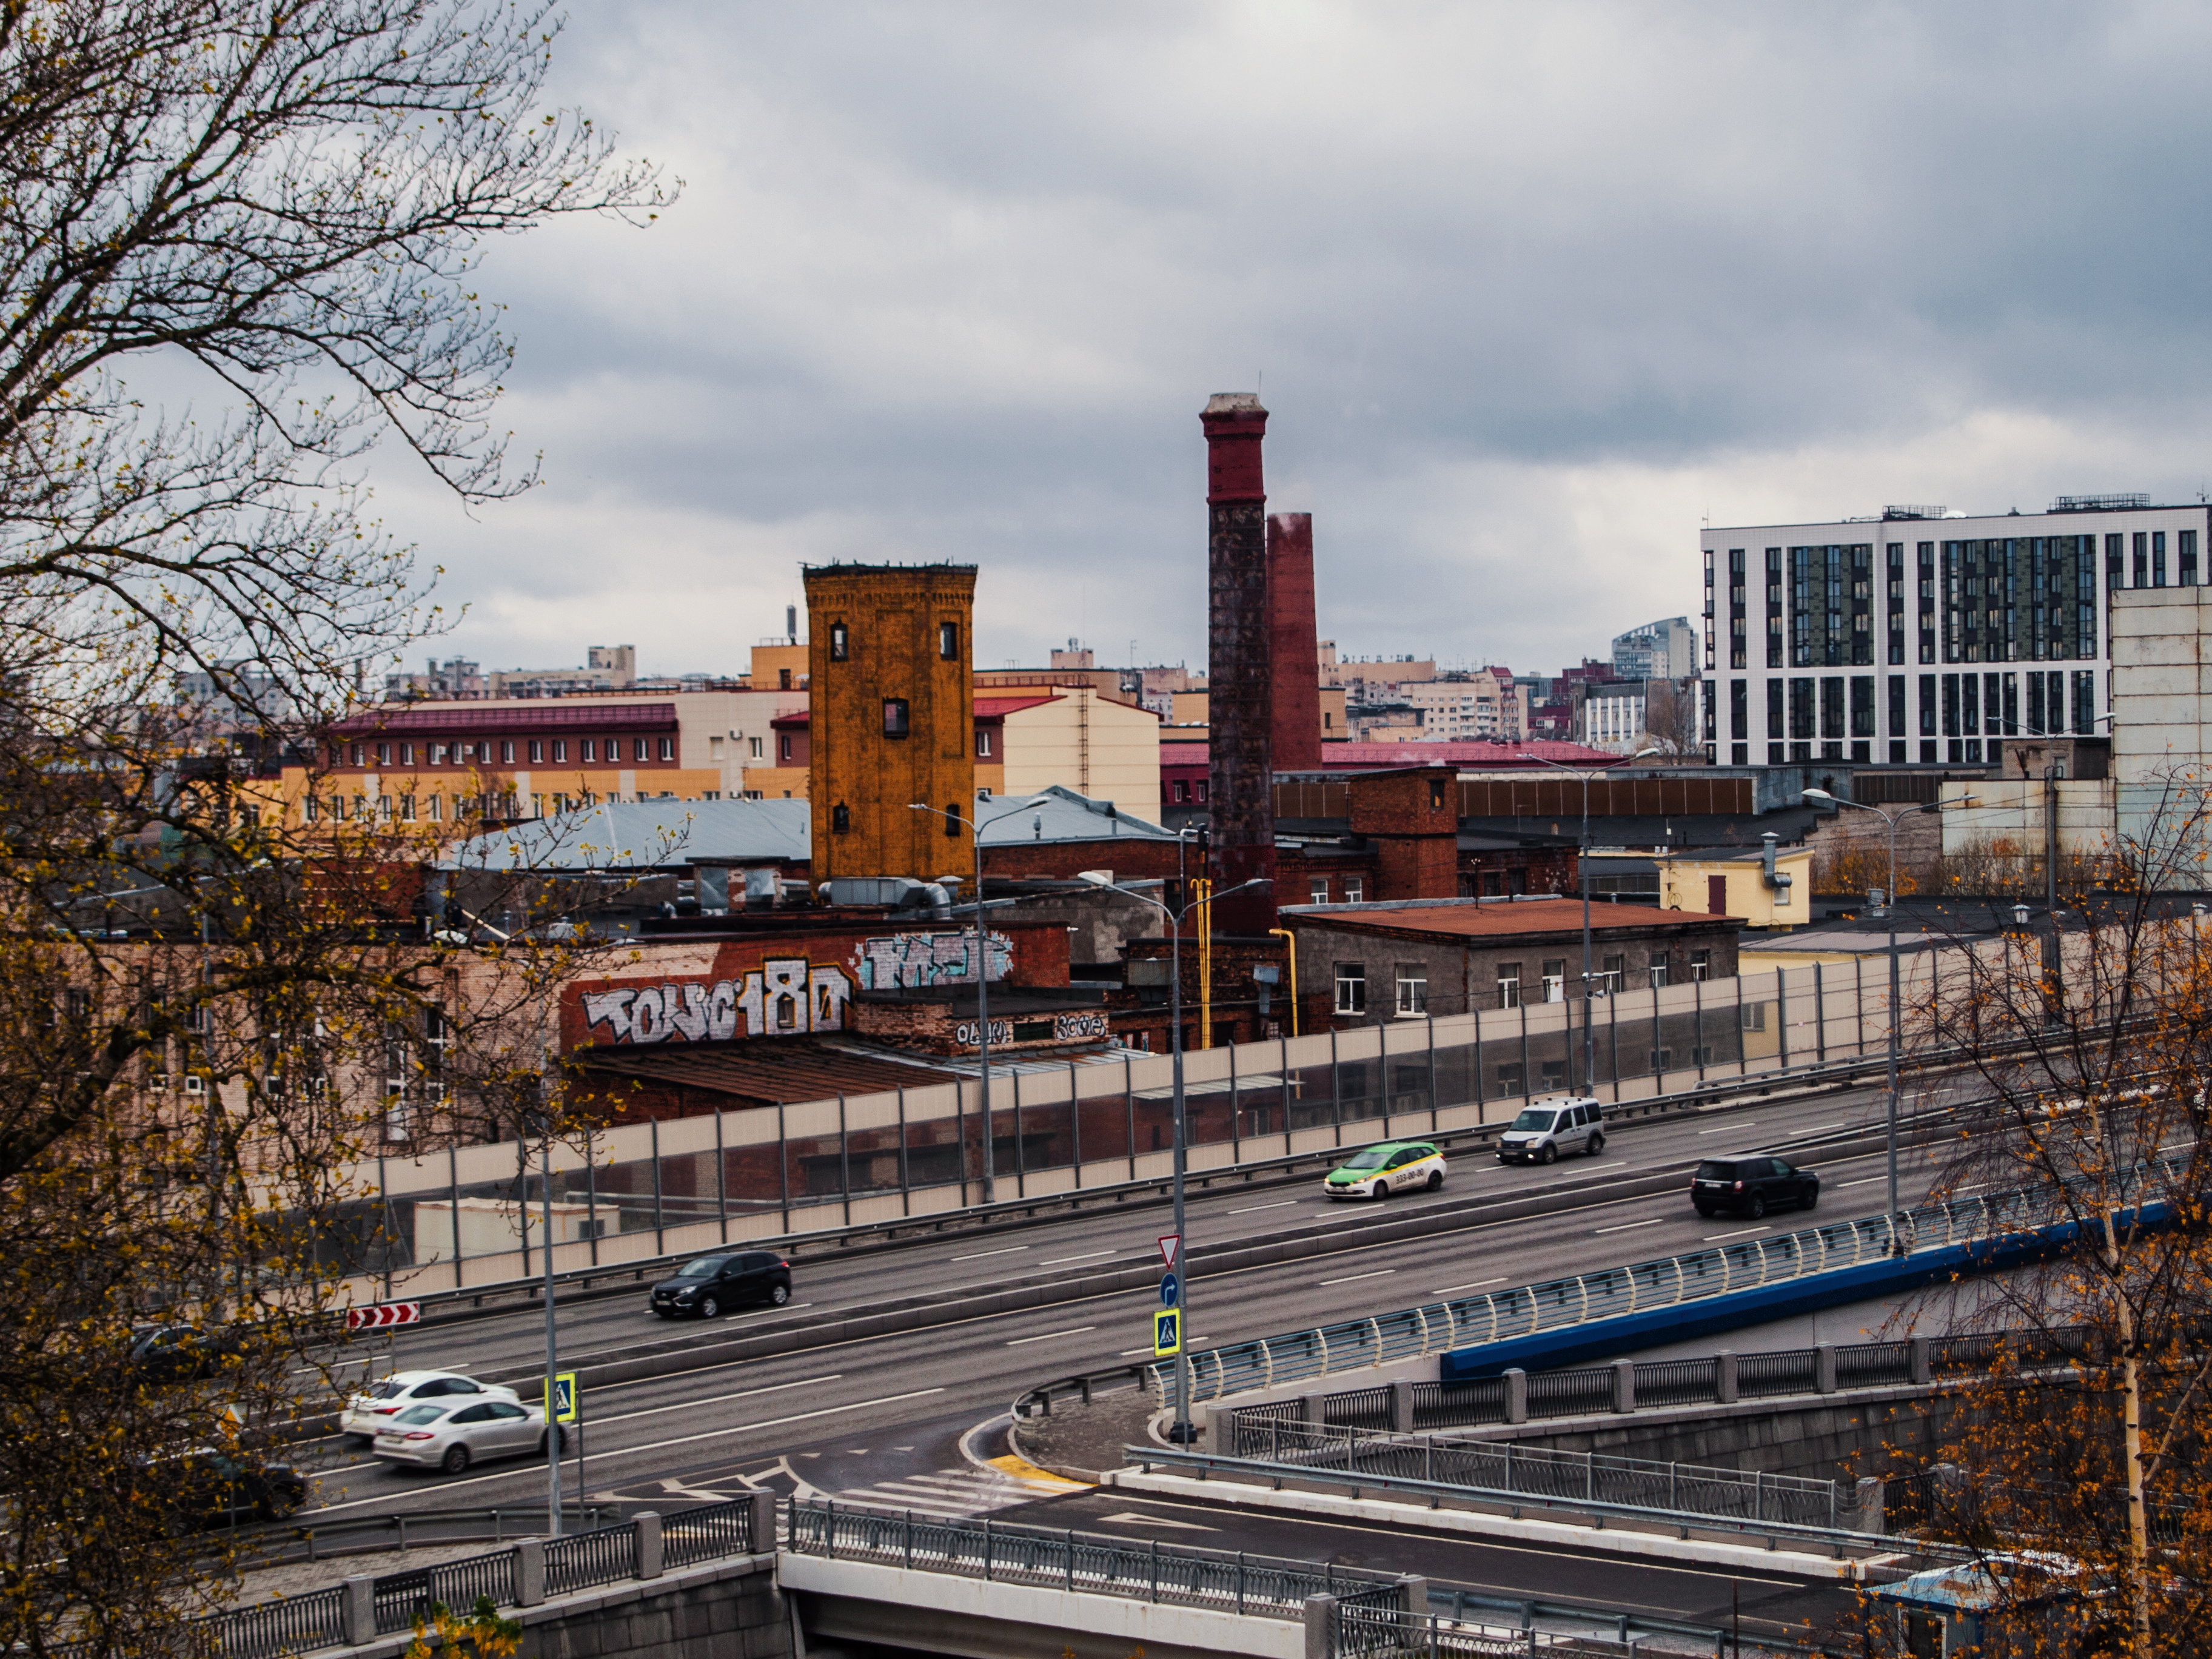
images, sky, cloud, building, car, plant, window, vehicle, tree, urban design, neighbourhood, residential area, cityscape, city, metropolitan area, railway, landscape, road, tower block, track, metropolis, mixed use, facade, truck, asphalt, tire, motor vehicle, house, street, downtown, roof, public transport, overpass, bridge, commercial building, spring, intersection, wheel, condominium, freeway, suburb, traffic, winter, apartment, highway, road surface, parking, rolling stock, metal, lane, junction, van, industry, parking lot, transport, factory, skyline, concrete bridge, construction, railroad car, headquarters